Doctors Don't Tell

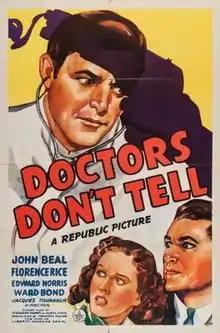
Theatrical release poster

Doctors Don't Tell is a 1941 American drama film directed by Jacques Tourneur and written by Theodore Reeves and Isabel Dawn. The film stars John Beal, Florence Rice, Edward Norris, Ward Bond, Douglas Fowley and Grady Sutton.